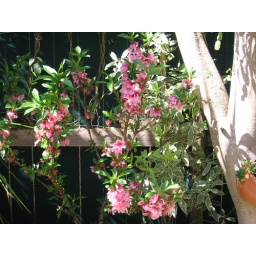
Miniture Peach tree in flower